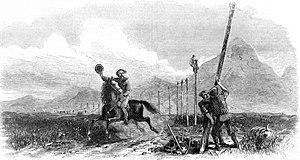
Charles Roscoe Savage, souvent C. R. Savage, né le 16 août 1832 et mort le 4 février 1909, est un pionnier de la photographie dans l'Ouest américain. Il est principalement connu et reconnu pour la qualité de ses portraits, paysages et prises de vues de grands travaux comme la construction de barrages et de voies-ferrées dans l'Ouest sauvage. Il est à l'époque déjà estimé par ses pairs et compte parmi ses amis de grands photographes, comme Carleton Watkins, Andrew Joseph Russell, Timothy O'Sullivan, ou encore William Henry Jackson.
George Martin Ottinger, né le 8 février 1833 dans le comté de Montgomery en Pennsylvanie et mort le 28 octobre 1917 à Salt Lake City, est un artiste américain, peintre, photographe, enseignant des beaux-arts, commandant des pompiers et militaire. Son enseignement fut déterminant pour de nombreux jeunes artistes de l'Utah, comme James Taylor Harwood, Edwin Evans, John Hafen ou encore Lorus Bishop Pratt.
Le Fil qui chante est la soixante-et-onzième histoire de la série Lucky Luke par Morris et René Goscinny. Elle est publiée pour la première fois du nᵒ 1468 au nᵒ 1472 du journal Paris Match, puis sous forme d'album en 1977 aux éditions Dargaud. C'est le dernier album de Lucky Luke auquel Goscinny participa, sa mort survenant l'année de sa publication.